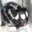
Label: skunk